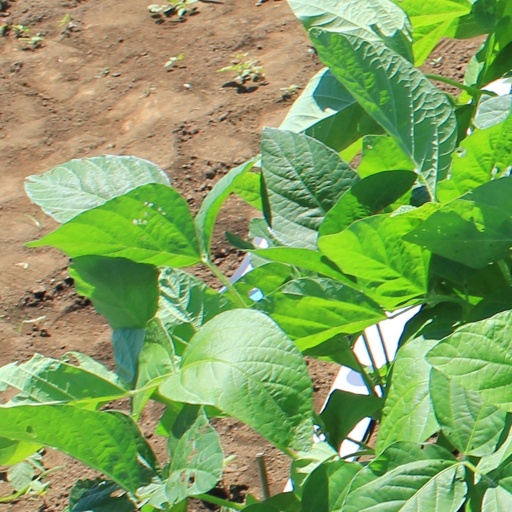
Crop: soybean